Alexander MacDonald (Canadian bishop)

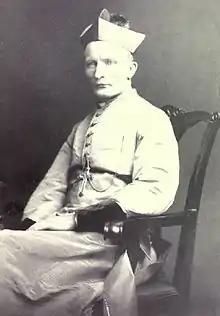

Alexander MacDonald (February 18, 1858 – February 24, 1941) was a Canadian Roman Catholic priest, educator, author, and Bishop of Victoria, British Columbia.